Tenkaichi Bushi Keru Nagūru

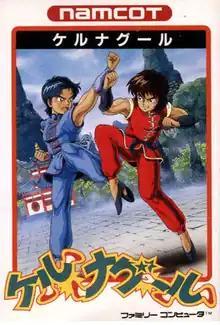
Cover art

is a fighting video game developed by Game Studio and published by Namco. It was released for the Famicom on July 21, 1989, only in Japan. It is one of the earliest versus fighting games with role-playing video game elements.